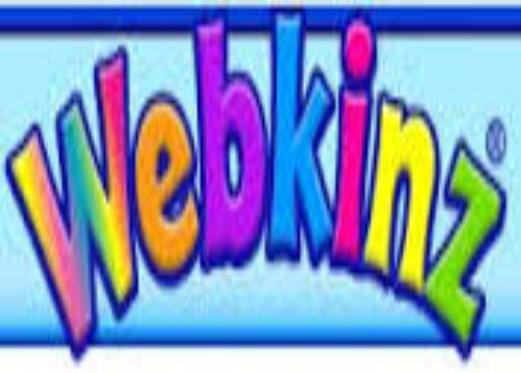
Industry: Leisure